Kuon

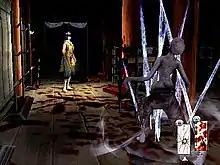
Player character Sakuya battles a monster.

"Kuon" is a survival horror video game in which the player takes on the role of three characters—Utsuki, Sakuya, and Abe no Seimei—exploring the buildings and grounds of Fujiwara Manor. The characters are seen from an overhead third-person fixed perspective. The characters navigate the mansion during gameplay; the standard pace is a slow walk, with an option to run, but comes with a greater risk of attracting enemies. To progress the game, the characters explore the mansion to solve puzzles and find key items. Items are displayed in environments using flashing points of light. From the beginning of the game, certain doors within the mansion grounds are sealed, and require a particular item to open. These items can be restricted to particular characters.